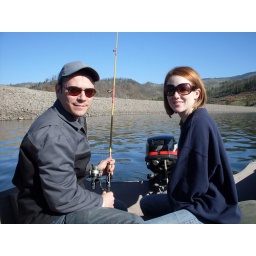
Fishing on our boat out on the lake right by our cabin